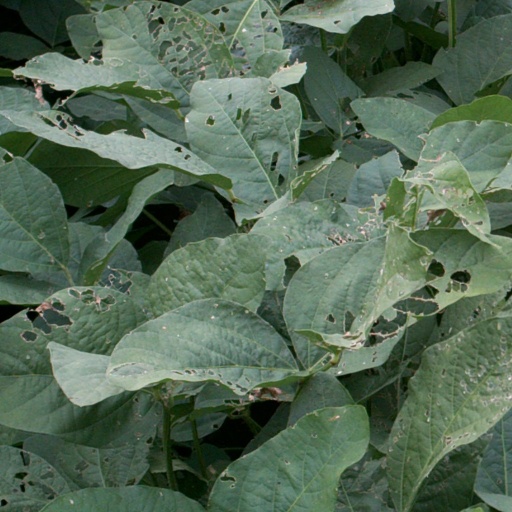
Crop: soybean